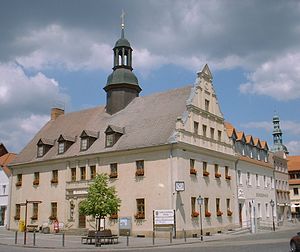
Bad Belzig
Rådhuset
Bad Belzig er administrationsby i landkreisPotsdam-Mittelmark i den tyske delstat Brandenburg. Den ligger cirka 70 km sydvest for Berlin.